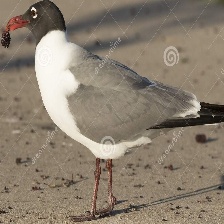
Species: LAUGHING GULL
Scientific name: LEUCOPHAEUS ATRICILLA